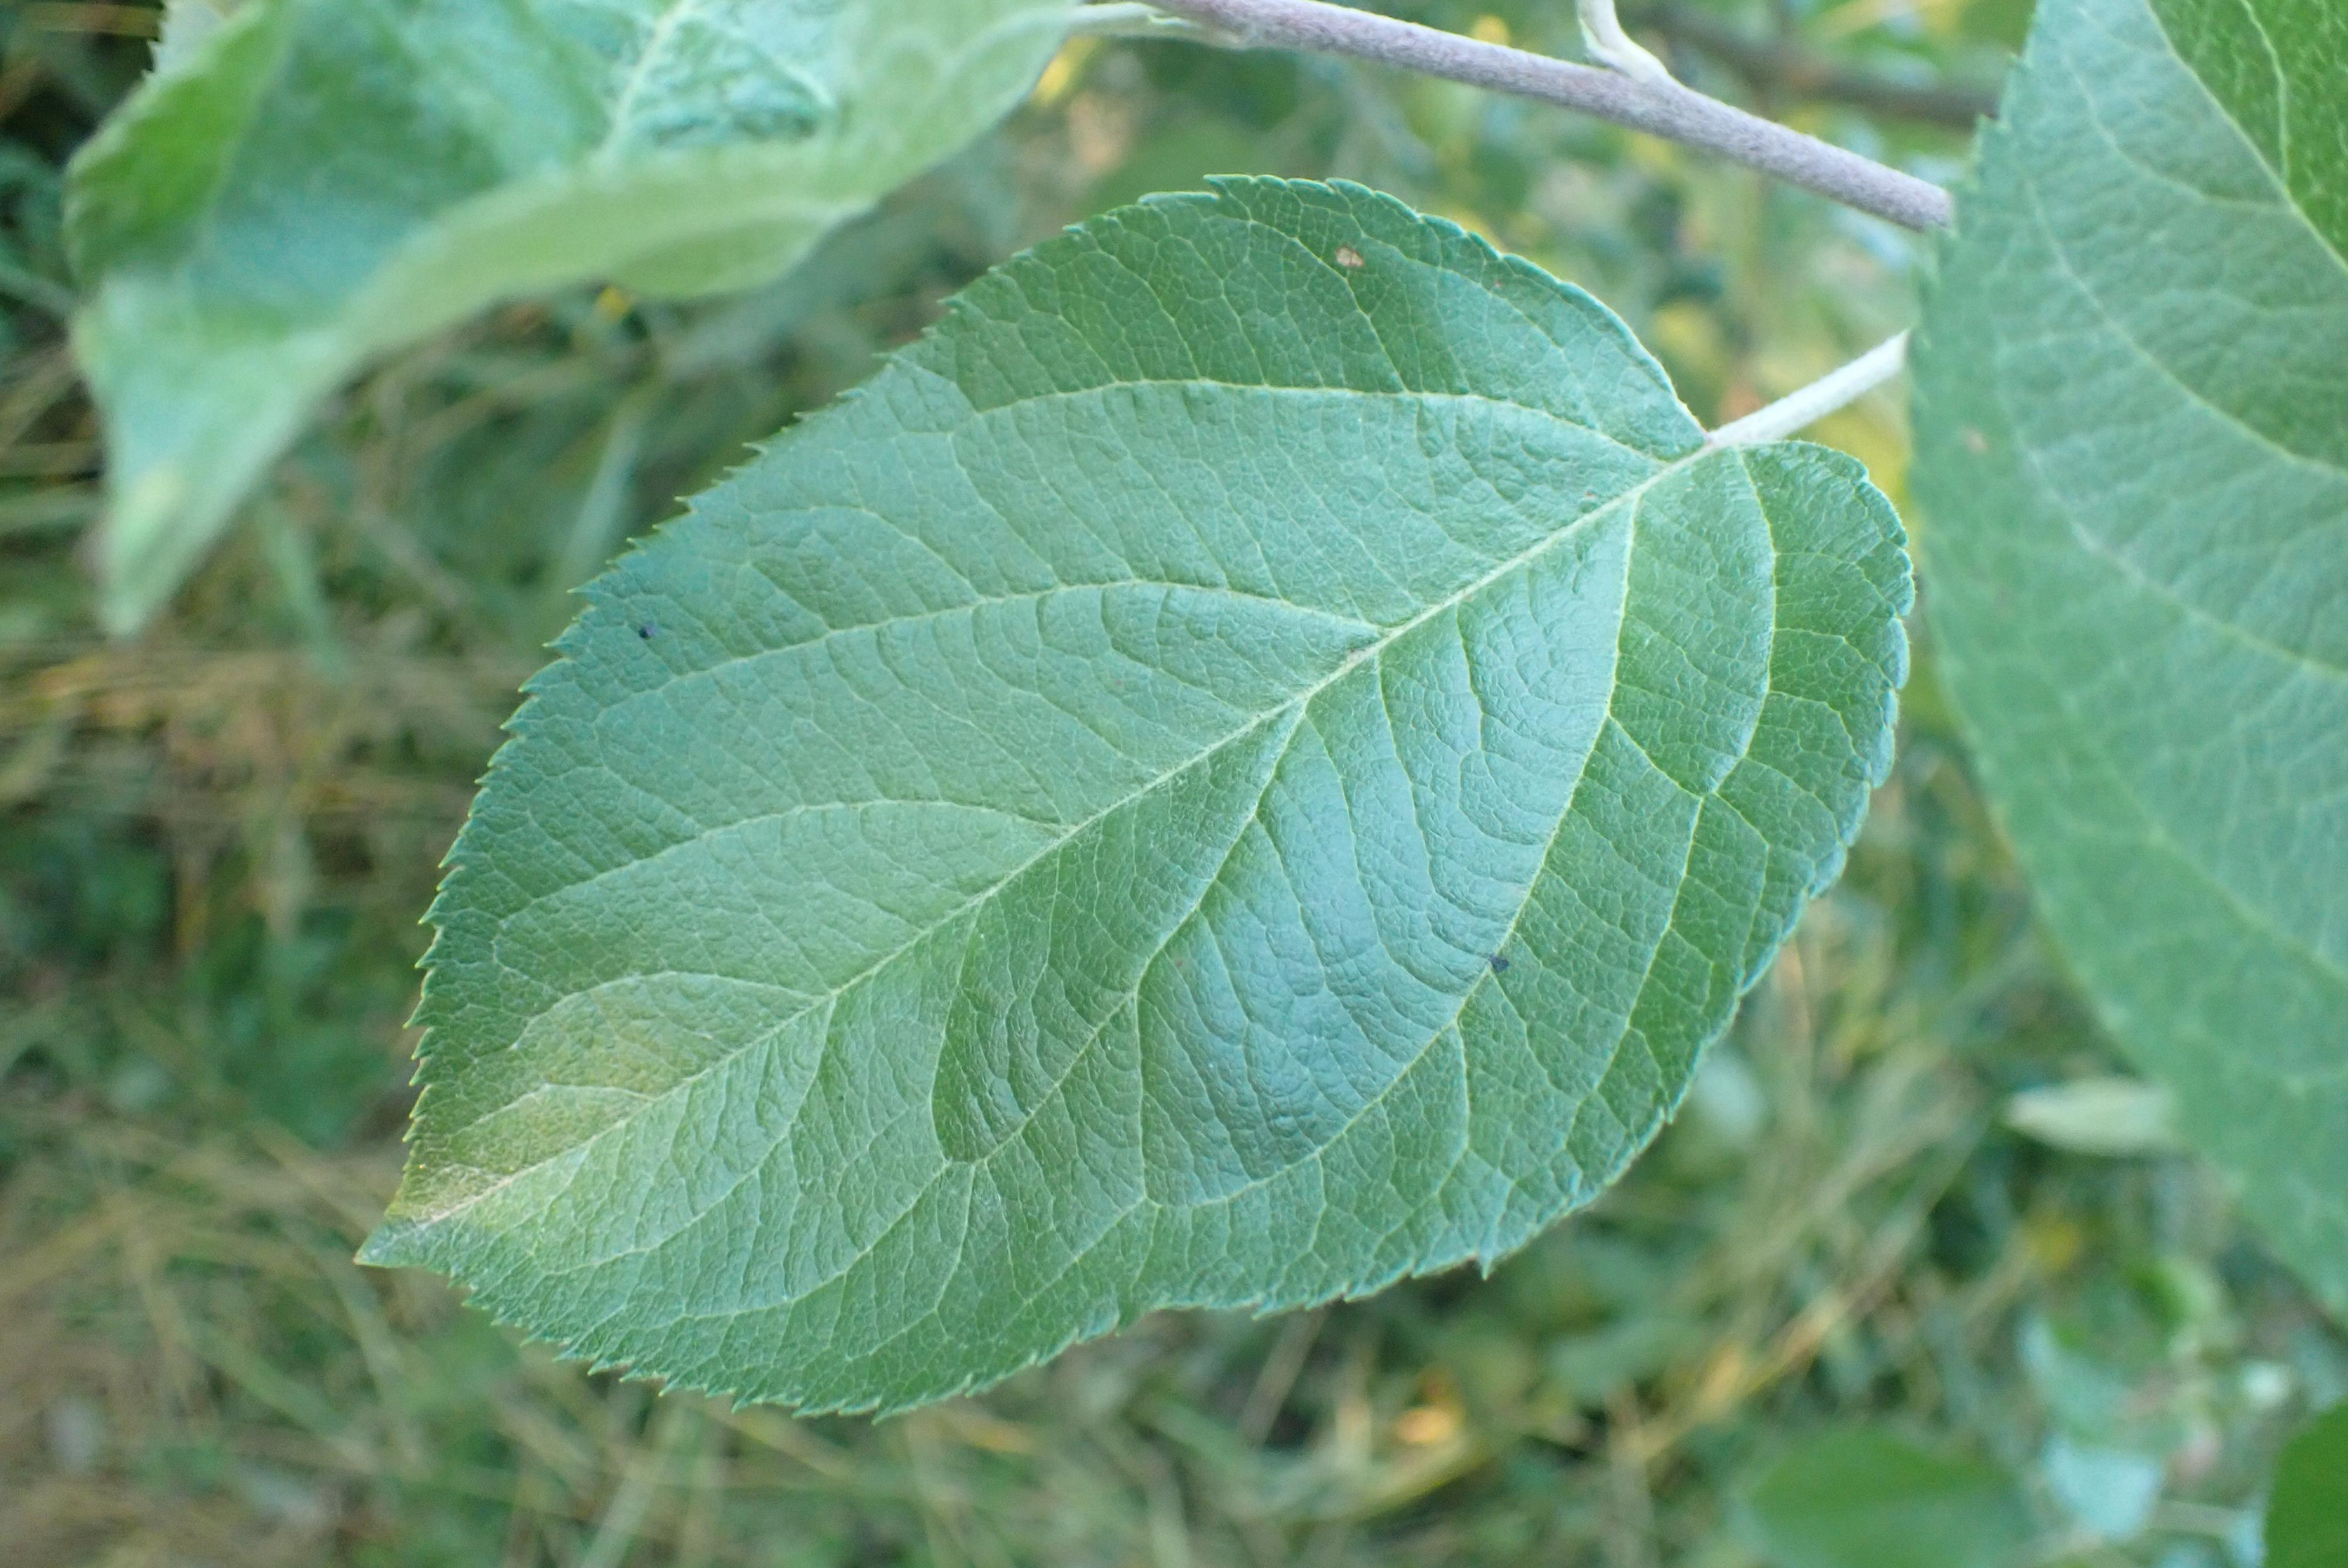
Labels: healthy